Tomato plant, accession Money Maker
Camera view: tilt-top (135 deg); turntable rotation: 60 degrees
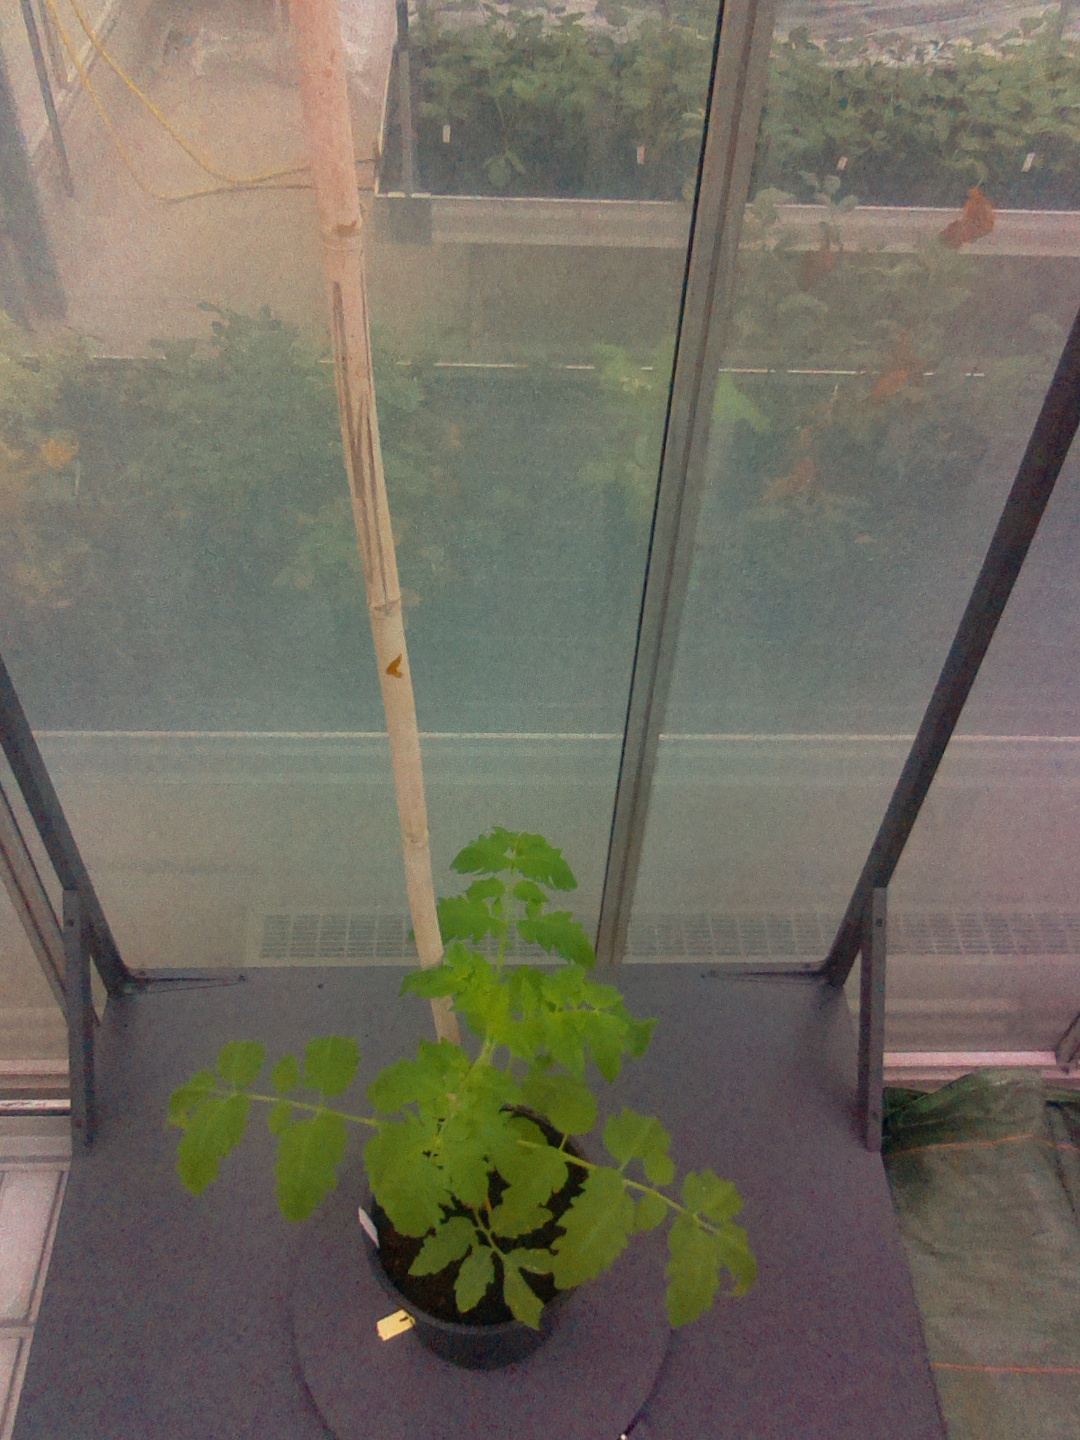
BBCH growth stage 13: 6 of true leaves visible